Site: brandenburg
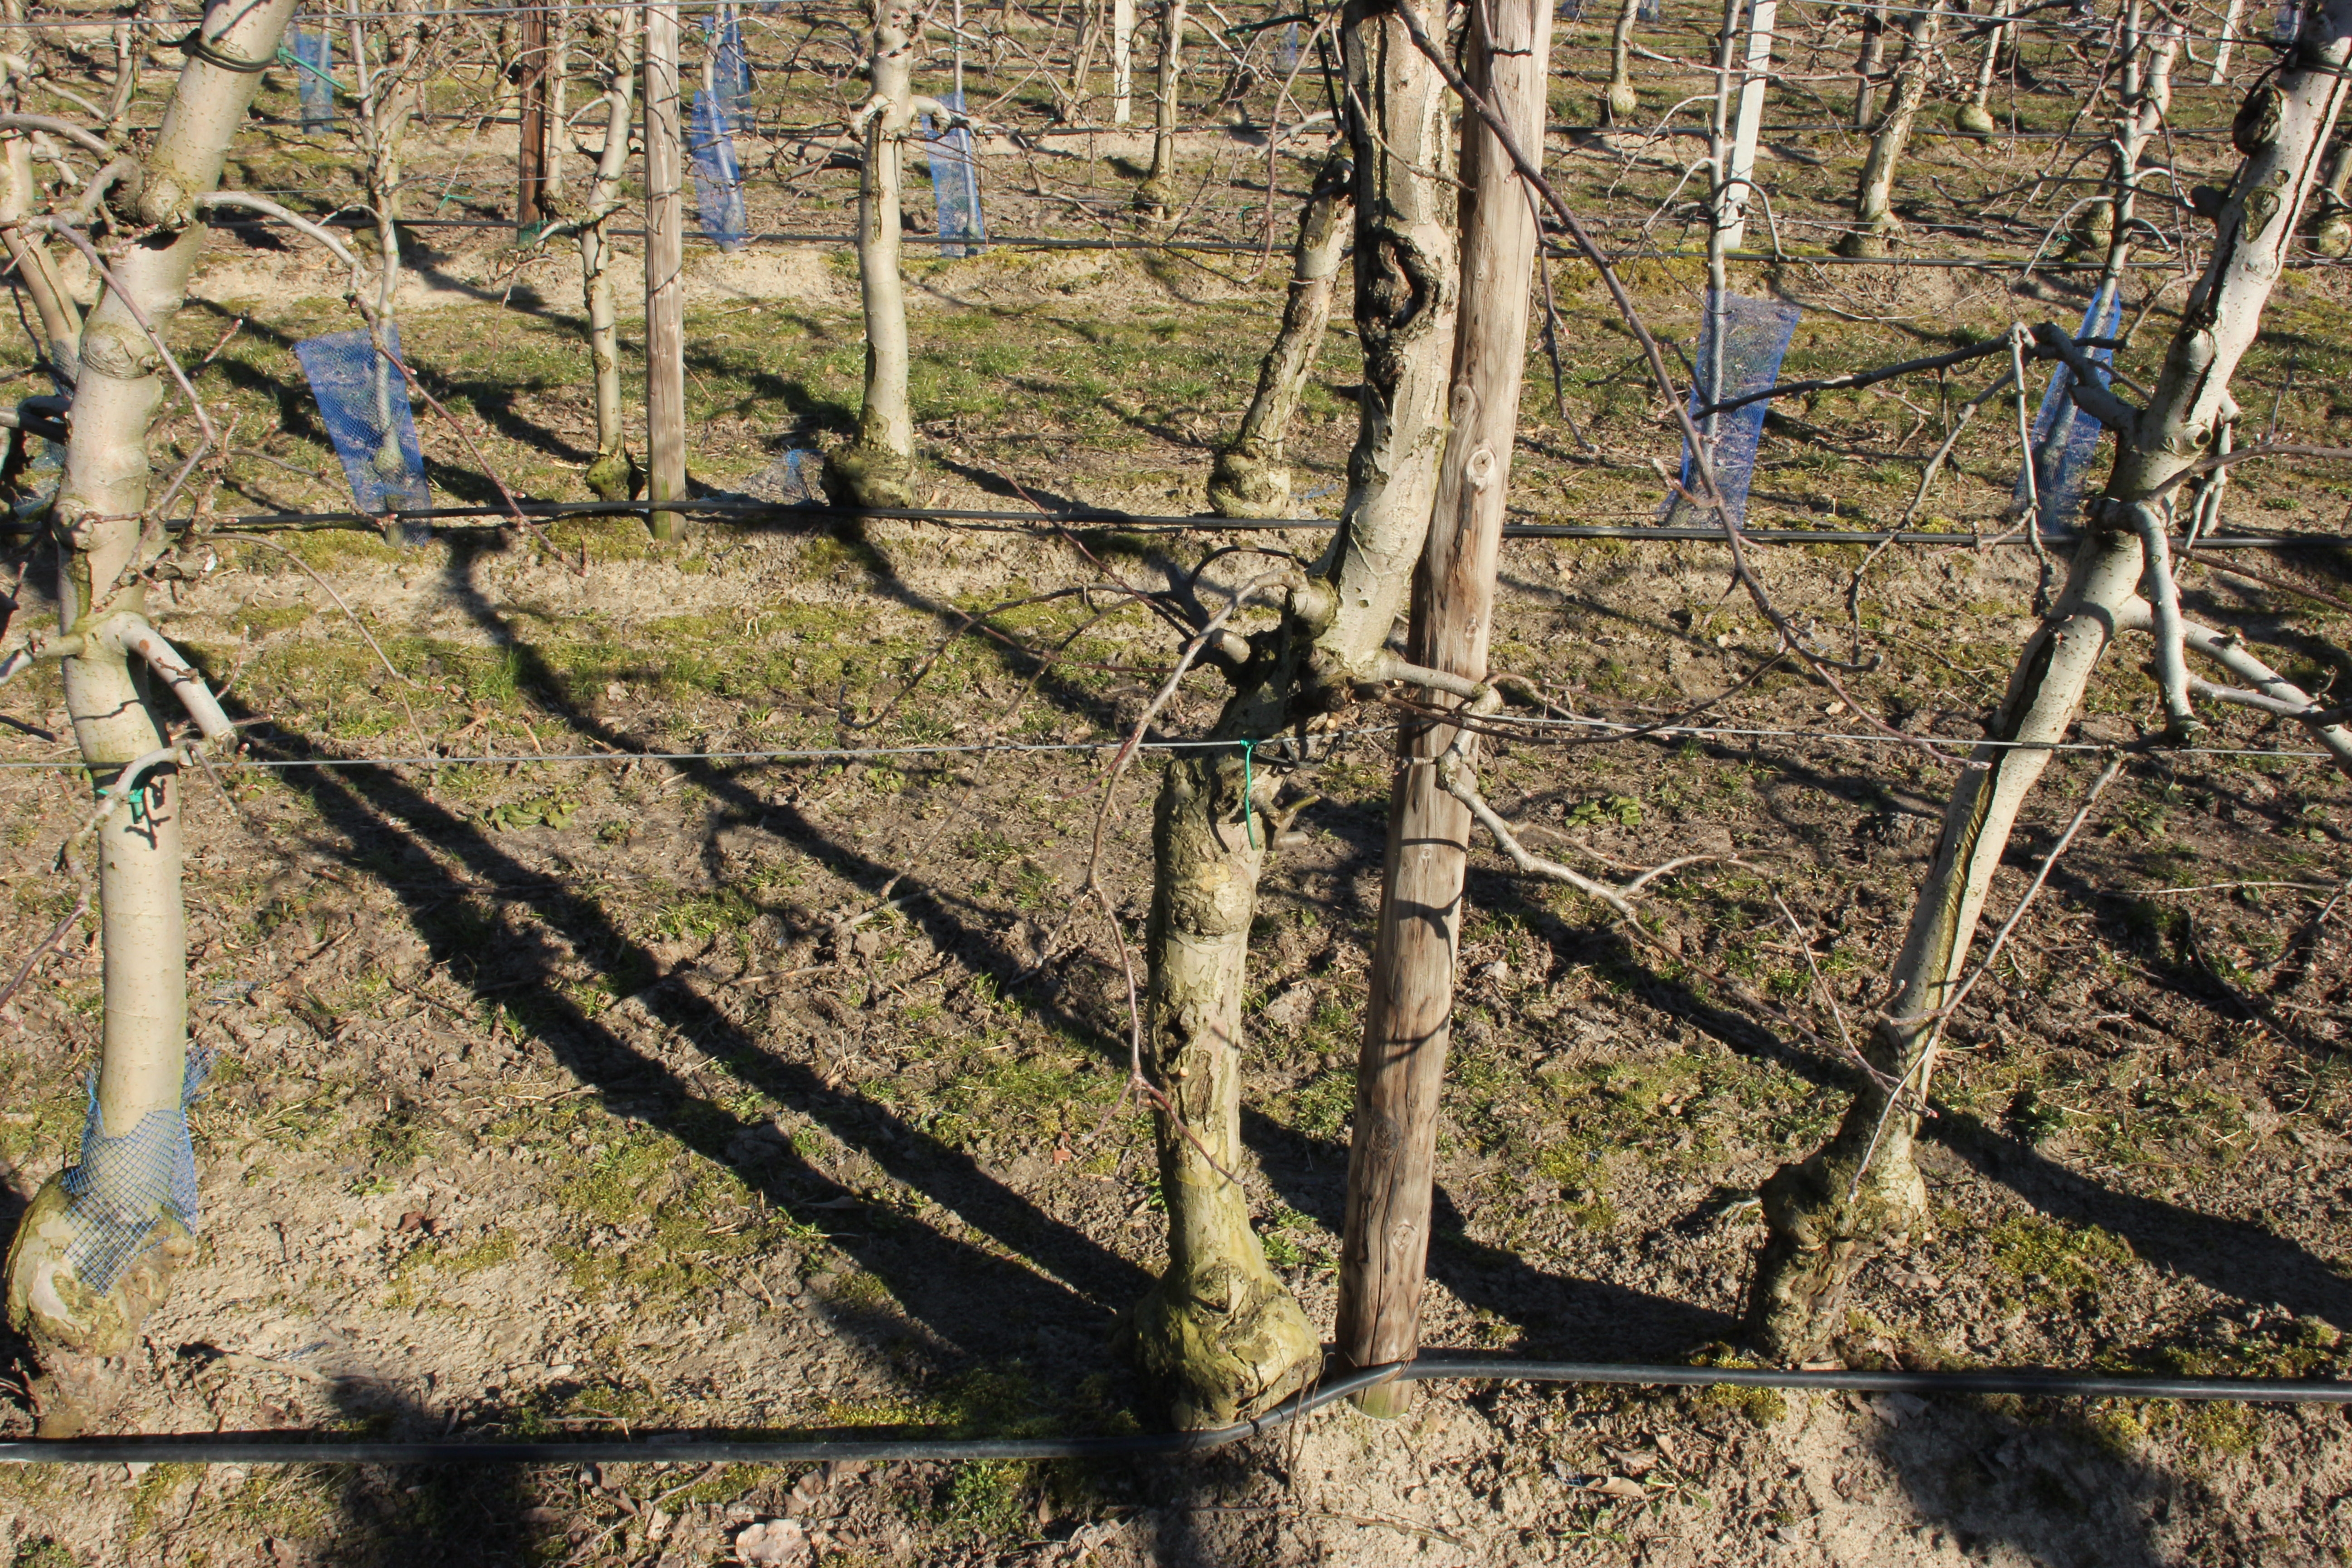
Growth stage (BBCH 03): Bud development